J. R. Cobb

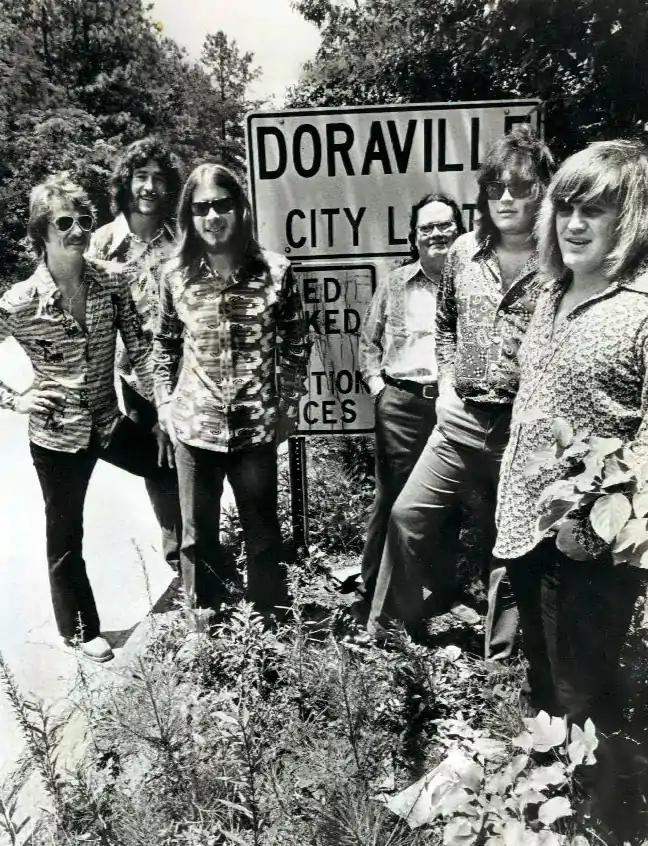
Atlanta Rhythm Section in 1977 Cobb is stood at the left

In 1970, Cobb became a session guitarist at Studio One in Doraville, Georgia, playing with former members of the Classics IV and The Candymen, which had been the backing band for Roy Orbison. This group became the Atlanta Rhythm Section, as named by Bill Lowery, and commenced recording under that name in 1972.